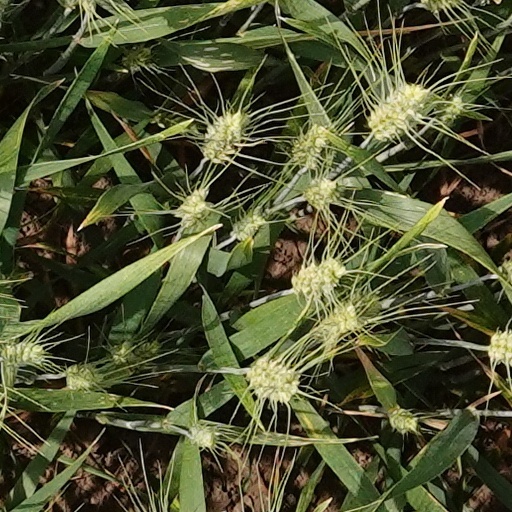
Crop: wheat